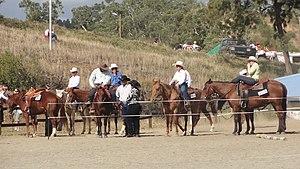
Jeux équestres de la Foire de Bourail
La pratique du sport est assez répandue en Nouvelle-Calédonie, île dont les paysages variés offrent de multiples possibilités d'activités sportives et de plein air, en plaine, en montagne et dans les lagons. Si cette pratique n'est pas aussi répandue qu'en France, certaines disciplines qui se retrouvent aux Jeux du Pacifique sont beaucoup pratiquées par les Néo-calédoniens. La Nouvelle-Calédonie est le territoire le plus titré, autant en nombre total de médailles qu'en or, aux Jeux du Pacifique Sud et aux Mini-Jeux du Pacifique. Elle a organisé à trois reprises cette manifestation régionale : en 1966, en 1987 et en 2011. Chacun de ces Jeux a été l'occasion d'importants chantiers d'infrastructures menés par les pouvoirs publics, surtout concentrés dans le Grand Nouméa. Ayant servi également de cadre à plusieurs compétitions internationales en sport nautique par le passé, l'archipel a notamment accueilli une des étapes annuelles du Kite Surf Pro.
L'économie de la Nouvelle-Calédonie repose sur trois piliers :
La foire-exposition agricole et artisanale de Bourail a lieu chaque année durant le week-end de la semaine du 15 août, à Bourail, en Nouvelle-Calédonie. Cet évènement y est très célèbre pour son rodéo.
Le terme Caldoche désigne la partie de population néo-caledonien essentiellement d'origine européenne, installée en Nouvelle-Calédonie depuis une ou deux génération au minimum, voire depuis la colonisation commencée au milieu du xixᵉ siècle. Ayant une connotation péjorative, il a fait l'objet, à l'instar du terme canaque devenu kanak chez les Mélanésiens, d'une récupération identitaire et est parfois revendiqué par une partie des personnes concernées pour mettre en avant leur lien à la terre où ils sont nés et où leur famille a évolué. Beaucoup préfèrent toutefois le terme plus neutre, et plus générique, de « Calédoniens ».
Des descendants d'immigrés français sont présents sur les cinq continents.